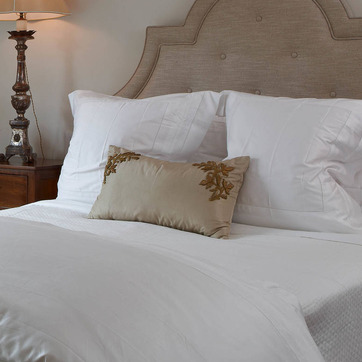
Material: fabric